Farmers' market

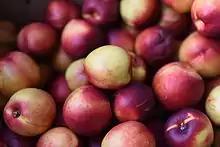
Nectarines at a local farmers' market

In the U.S., all levels of government have provided funding to farmers' markets, for instance, through the federal programs including the Supplemental Nutrition Assistance Program, the Special Supplemental Nutrition Program for Women, Infants, and Children, the Farmers' Market Nutrition Program, and the Senior Farmers' Market Nutrition Program. The programs primarily subsidize purchases at farmers' markets by low-income residents. Examples include Austin's Double Dollar Incentive Program, Boston's Bounty Bucks, Chicago's LINK Up, Columbia Heights Festibucks in Washington, D.C., Fresh Checks in East Palo Alto, Market Match in Los Angeles, Michigan's Double Up Food Bucks, New York City's Health Bucks, Portland Fresh Exchange, and Seattle Fresh Bucks. These programs often rely in part on nonprofit support.